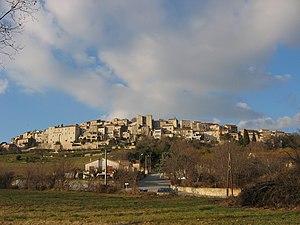
Le Chemin Urbain V est le nom donné à un chemin de grande randonnée. Il retrace la vie et l’œuvre de Guillaume Grimoard devenu pape sous le nom d'Urbain V. Ce chemin, qui se situe sur la bordure sud-est du Massif central, a la particularité de relier quatre sites inscrits au patrimoine mondial de l'UNESCO que sont les Chemins de Compostelle, les Causses et Cévennes, le Pont du Gard et l'ensemble architectural avignonnais du Palais des Papes et du Pont Saint-Bénézet.
Vézénobres, en occitan Vesenòbre, est une commune française située dans le département du Gard, en région Occitanie.
Le canton de Vézénobres est une ancienne division administrative du département du Gard, dans l'arrondissement d'Alès.